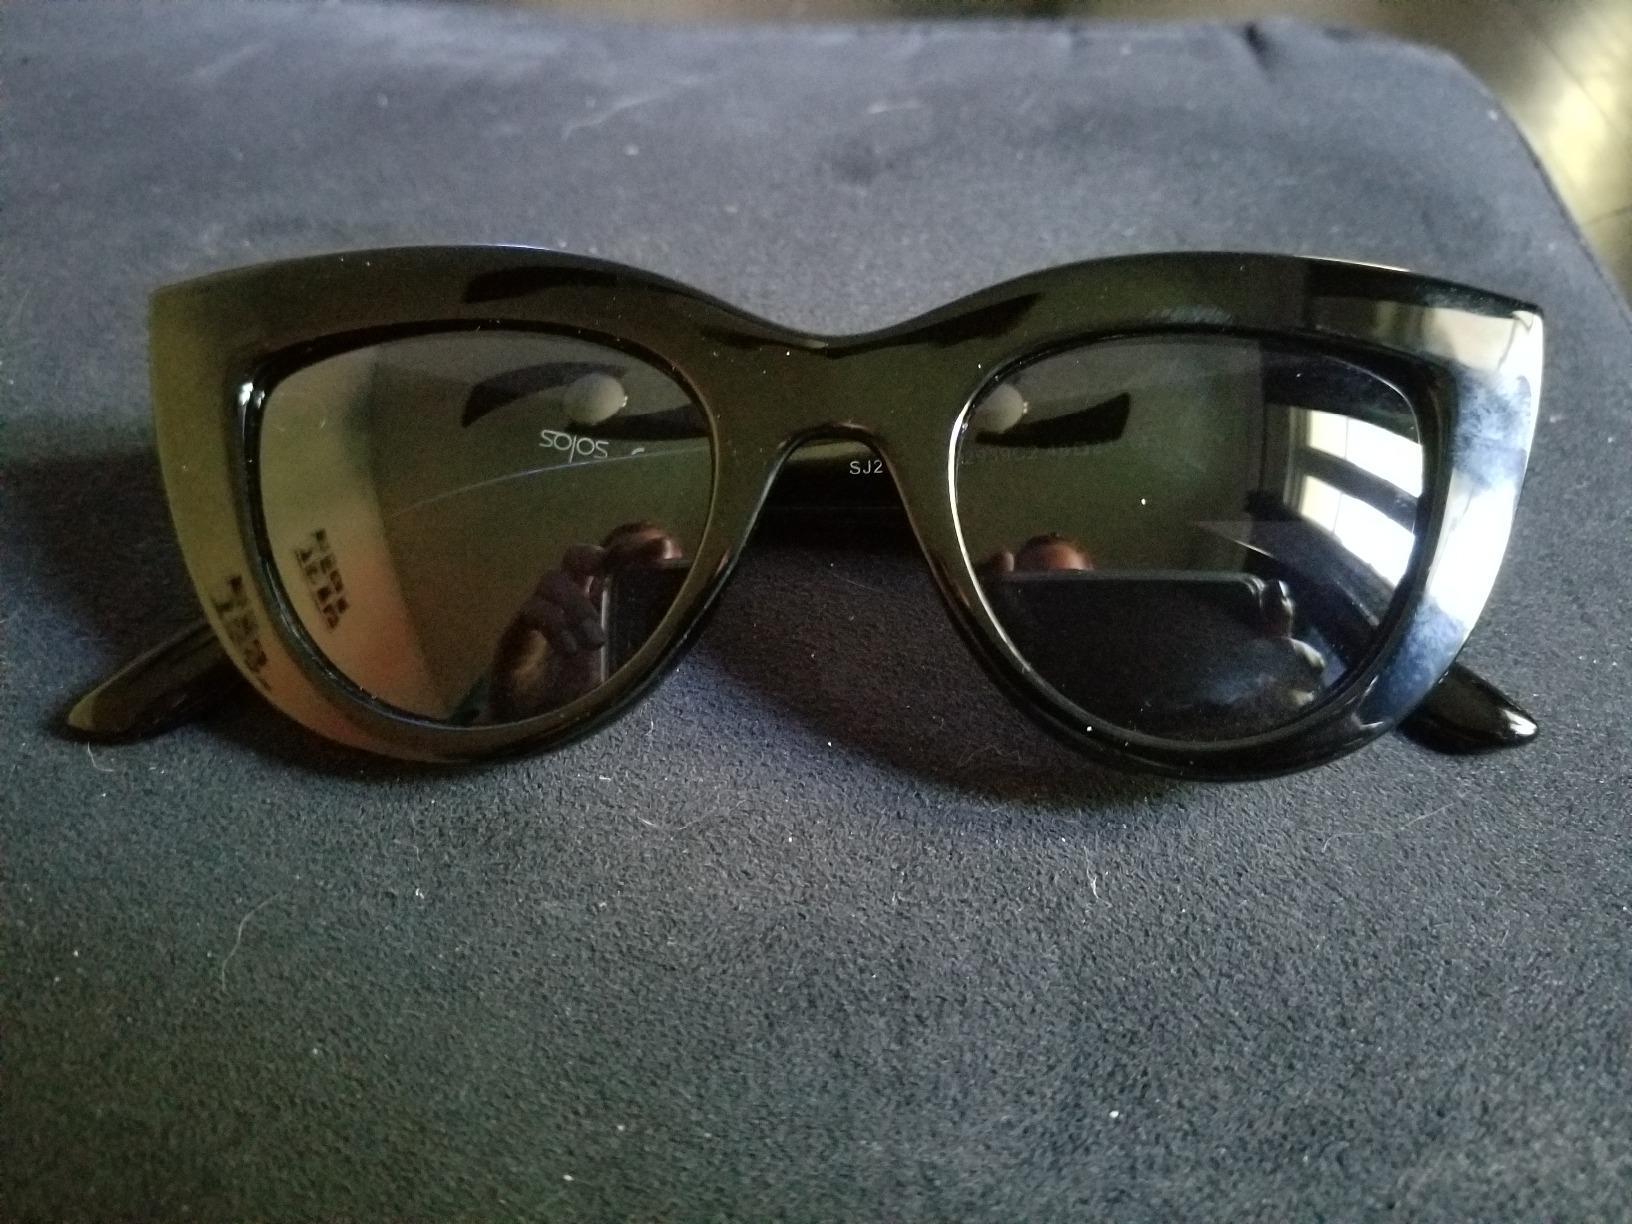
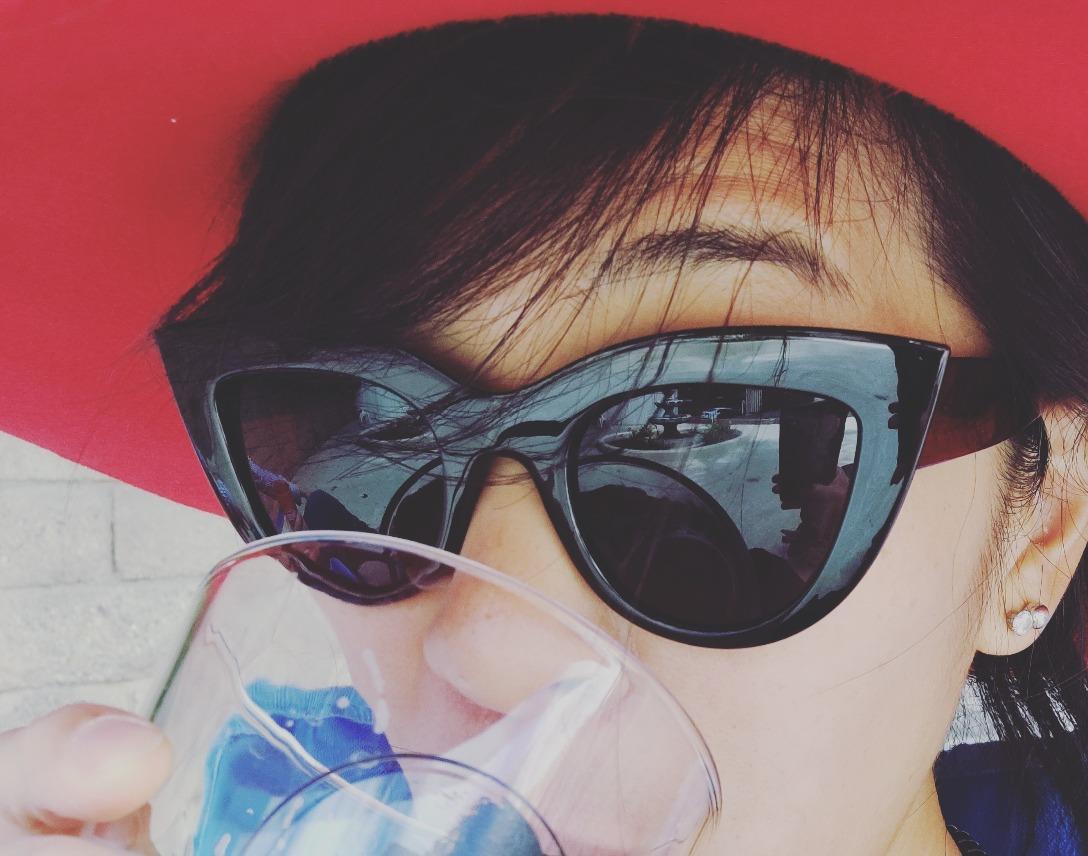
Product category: accessories_sunglasses
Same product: yes